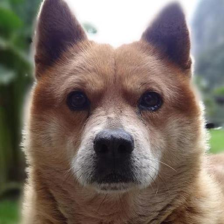
Label: animals